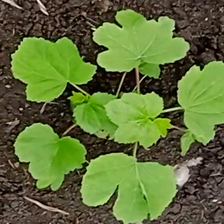
Weed species: Little_Mallow(Malva parviflora)